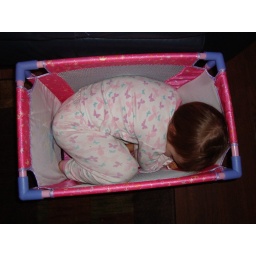
big girl in a little bed